Saardom

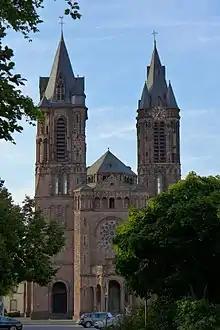
Dillingen/Saar, Saardom

The so-called Saardom (full name: "Ecclesia Parochialis Catholica Sacratissimi Sacramenti Dioecesis Treverensis", "Catholic Parish Church of the Blessed Sacrament in the Diocese of Trier") in Dillingen/Saar is one of the largest sacred buildings in Saarland. It is the parish church of the parish of St Sacrament. The parish belongs to the parish community of the Holy Sacrament, St John the Baptist in Dillingen, St Joseph and St Wendelin in Diefflen, St Maximin in Pachten, and St Mary consolation of the saddeneds (Consolatrix afflictorum) on the Pachtener Heide. The church belongs to the Roman Catholic Diocese of Trier. The feast of dedication is the Solemnity of the Most Holy Body and Blood of Christ.